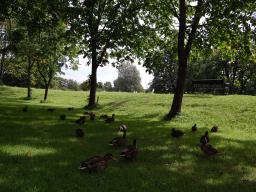
Label: Background_without_leaves